Ezra Meeker

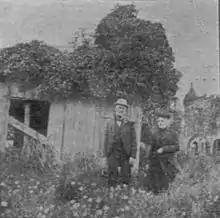
Ezra and Eliza Jane Meeker stand before their onetime cabin, Puyallup (c. 1890s).

Hops made many farmers wealthy, including Meeker, who at one point claimed he had earned a half million dollars for his crop. In 1880, he wrote his first book, "Hop Culture in the United States", and soon after became known as the "Hop King of the World". By the 1880s, he was the wealthiest man in the territory, and had formed a London branch of his hop brokerage. He served as Washington Territory's representative at the 1885–1886 North Central & South American Exposition in New Orleans; he also took exhibits to London's Colonial and Indian Exposition after the New Orleans fair closed. In 1886, Meeker sought the Republican nomination for territorial delegate to Congress, but was defeated after many ballots at the party convention. He became a supporter of women's suffrage, which was the subject of a long-running political battle in Washington Territory, a dispute which lasted well after statehood in 1889.